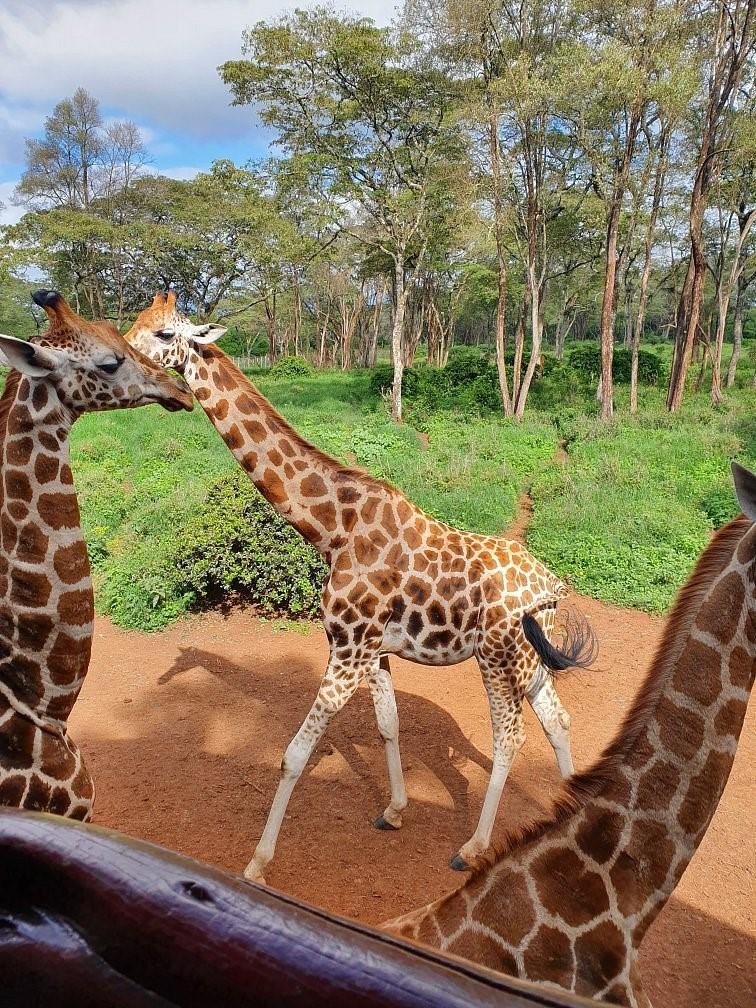
Sehemu ya msitu iliyo na wanyama wa porini aina ya twiga wenye rangi ya kahawia na mistari meupe, huku kando kukiwa na miti mirefu yenye majani na majani mafupi, na huku twiga hao wakiwa katika sehemu ya wazi iliyo na udongo.